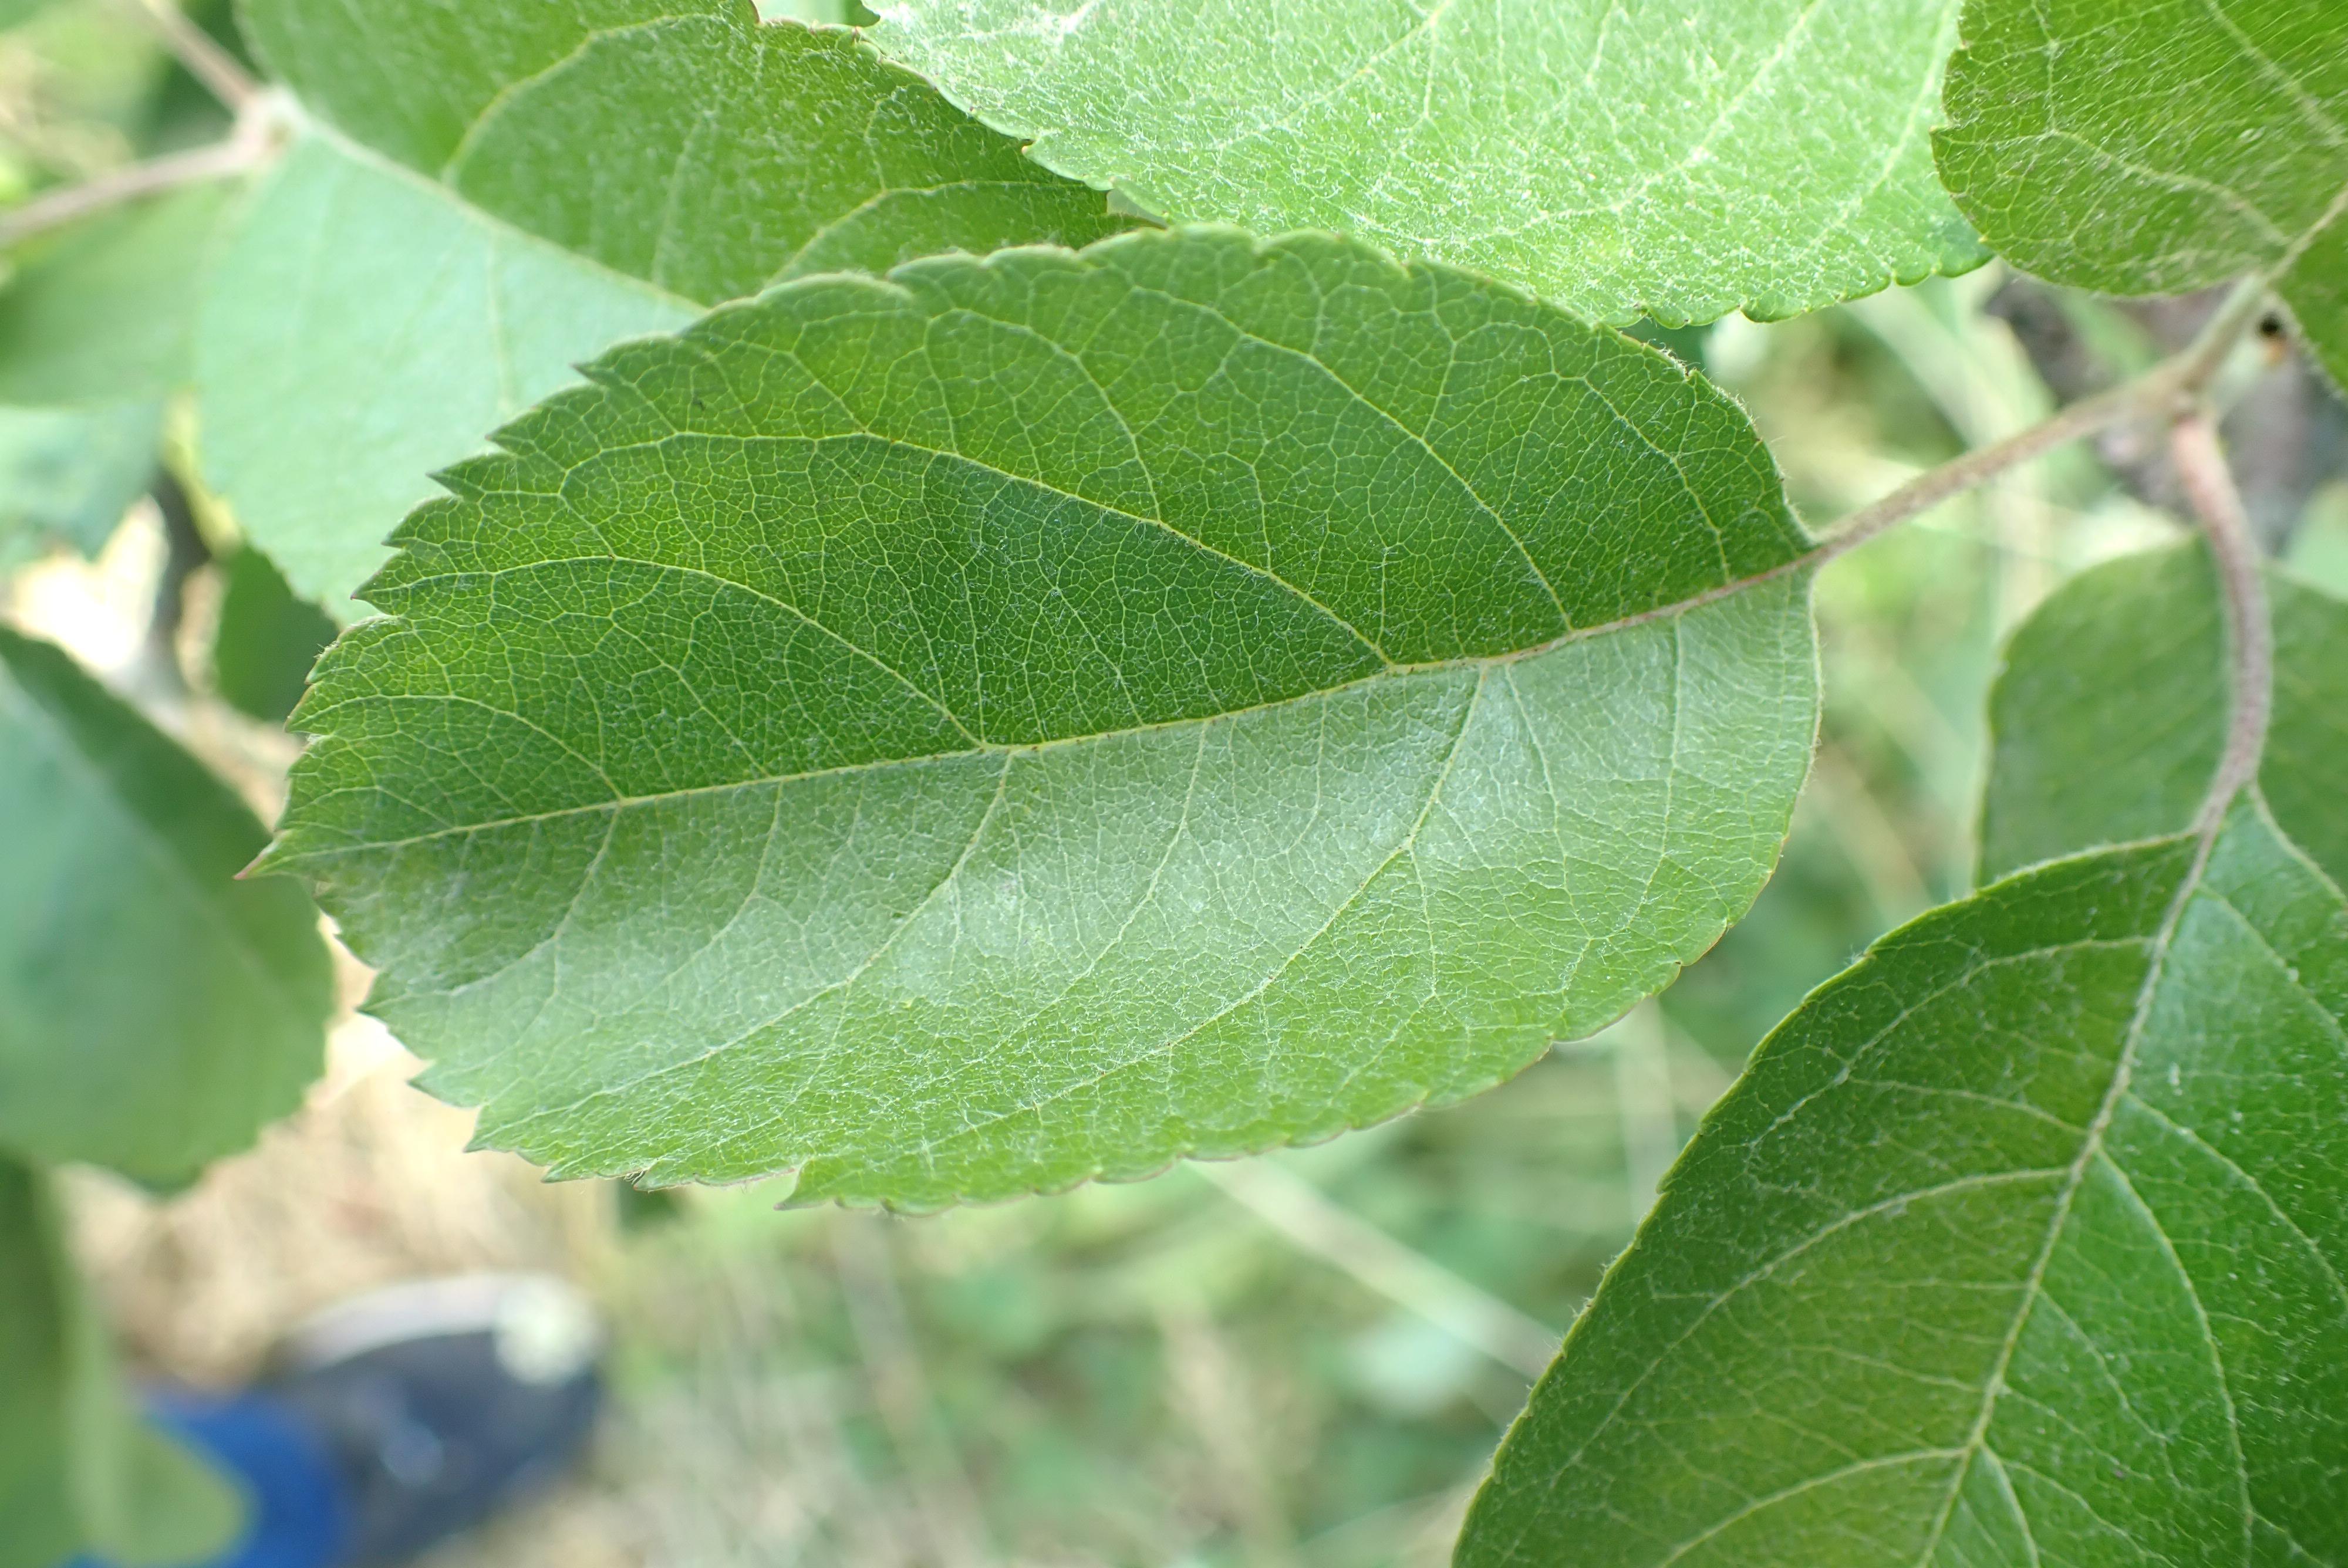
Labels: healthy